Church ruins of Agnestad

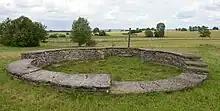
Foundations of the Church of Agnestad

The Church ruins of Agnestad are church ruins in Falköping parish in Västra Götaland, Sweden.